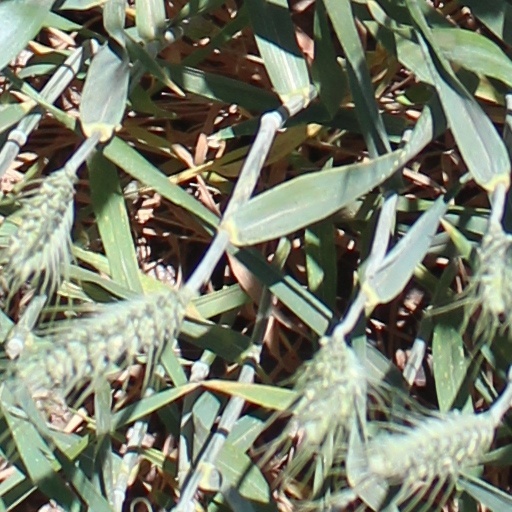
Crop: wheat